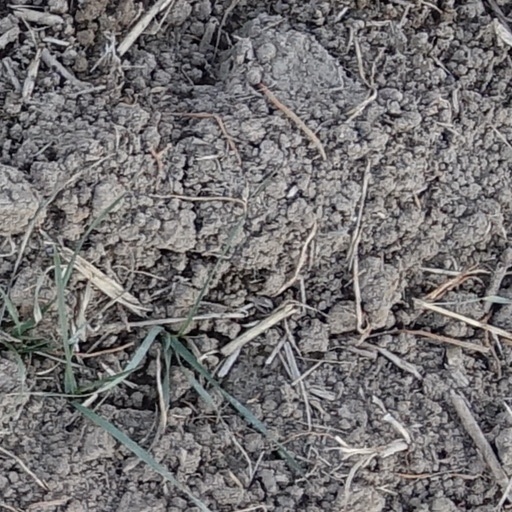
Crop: wheat